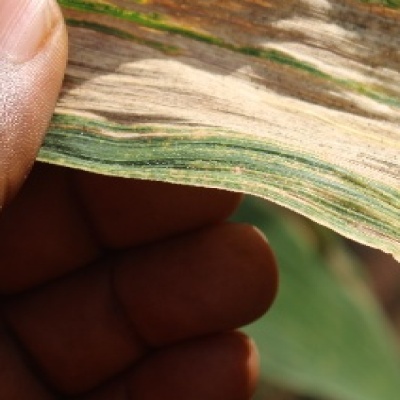
Label: Corn_(Maize)___Maize_Streak_Virus